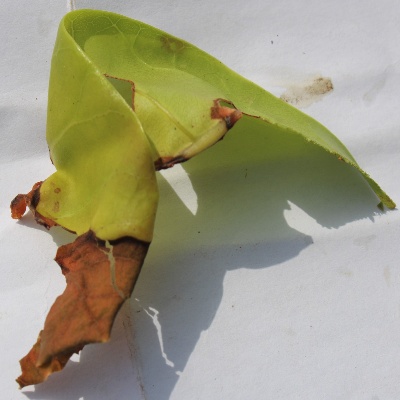
Crop: Cashew
Condition: anthracnose